Judsonia Community Building Historic District

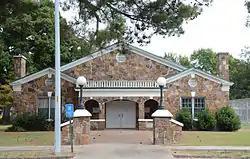

The Judsonia Community Building Historic District encompasses the W.E. Orr City Park in Judsonia, Arkansas, as well as the community building (a public community resource housing an auditorium and other facilities). The park, which had been a public park since 1872, was the subject of a federal Works Progress Administration projects during the Great Depression, a project that also included the construction of the Colonial Revival community building.